Sky position (RA, Dec in degrees): 10.948, 0.05962
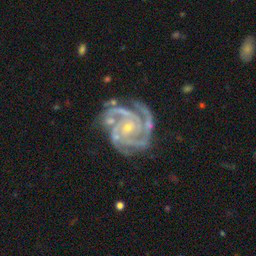
Galaxy morphology: Unbarred Loose Spiral Galaxies